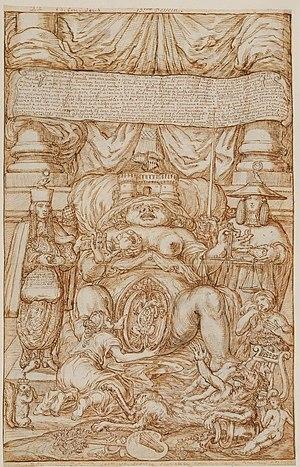
Georges Focus - dessin folie
Georges Focus est un graveur, peintre et dessinateur français né vers 1639-1641 à Châteaudun et mort le 26 février 1708 à Paris. André Félibien l'appelle Georges Faucus. Membre de l'Académie royale de peinture et de sculpture, proche de Charles Le Brun et de Girard Audran, il est notamment célèbre pour les dessins qu'il a réalisés alors qu'il souffrait d'une maladie psychiatrique.